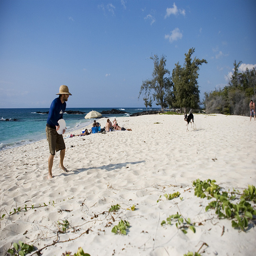
a person on a beach with a dog and a frisbee
A man plays frisbee with his dog on the beach.
A man standing on a beach while holding a white frisbee.
A MAN IS ON THE BEACH PLAYING FRISBE WITH HIS DOG
A man standing on the beach with frisbee in hand.